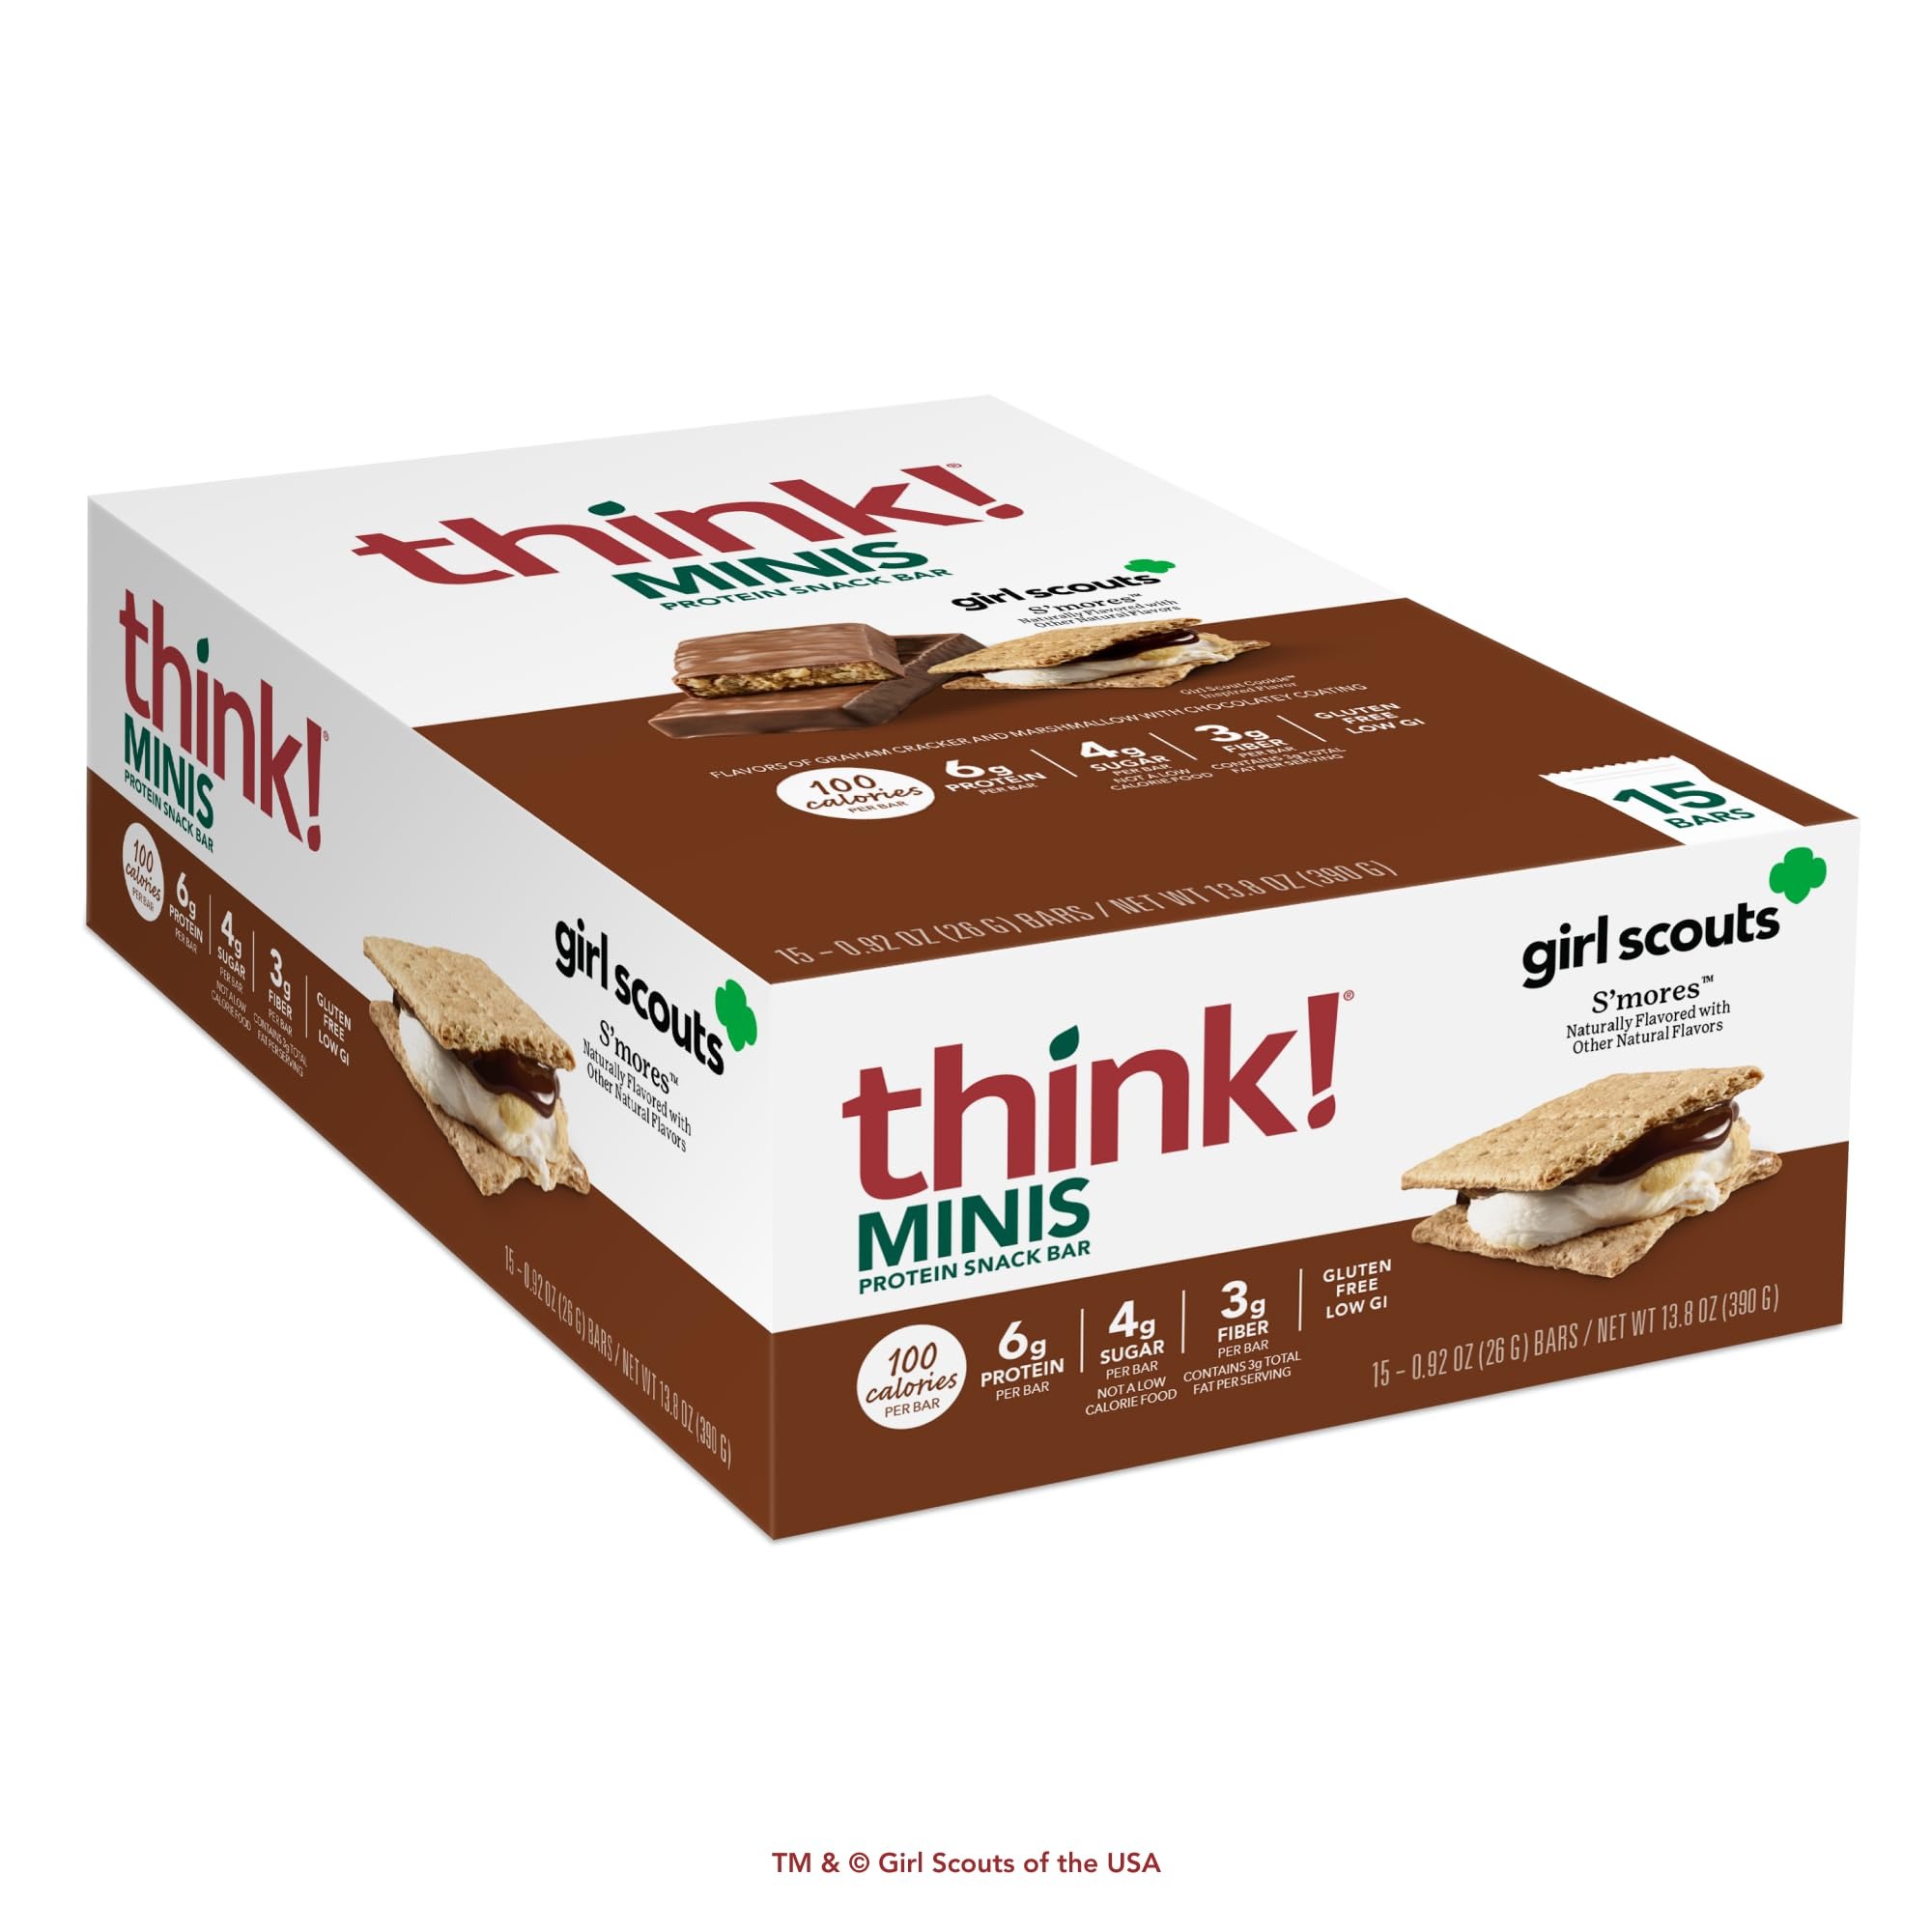
Item Name: think! MINIS Protein Snack Bars, Gluten Free, Girl Scouts S'mores, 15 Count
Bullet Point 1: New delicious S’mores flavor inspired by the classic Girl Scout S’mores cookies
Bullet Point 2: Packed with 6g of protein
Bullet Point 3: 3g of fiber and 100 calories
Bullet Point 4: This MINIS bar is filled with flavors of graham cracker and marshmallow with chocolatey coating
Value: 15.0
Unit: Count

Price: 28.97